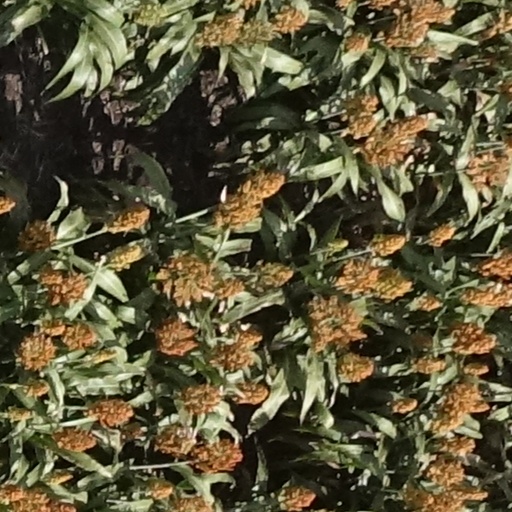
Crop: sorghum